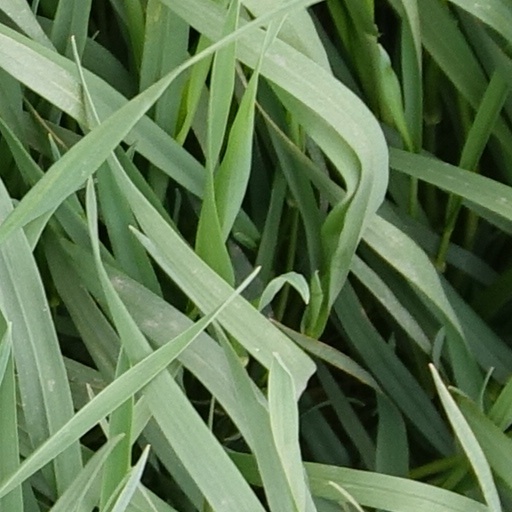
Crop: wheat